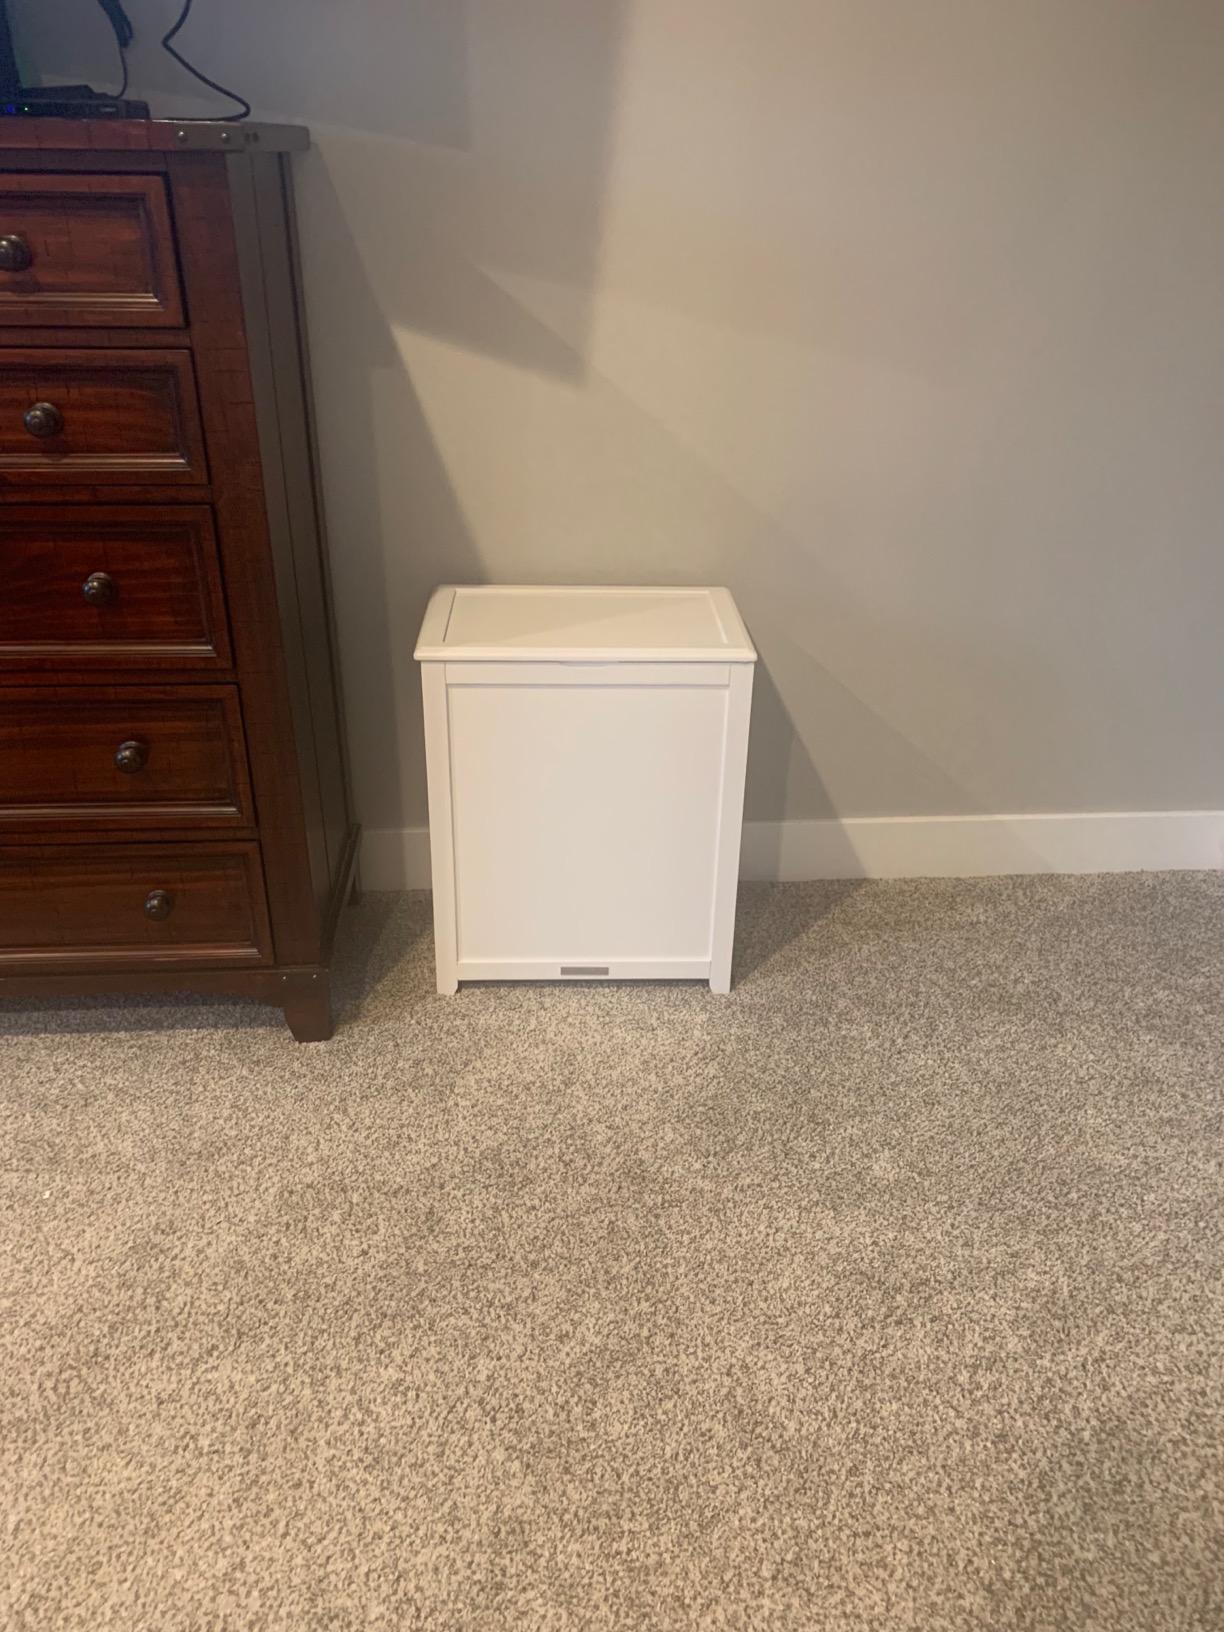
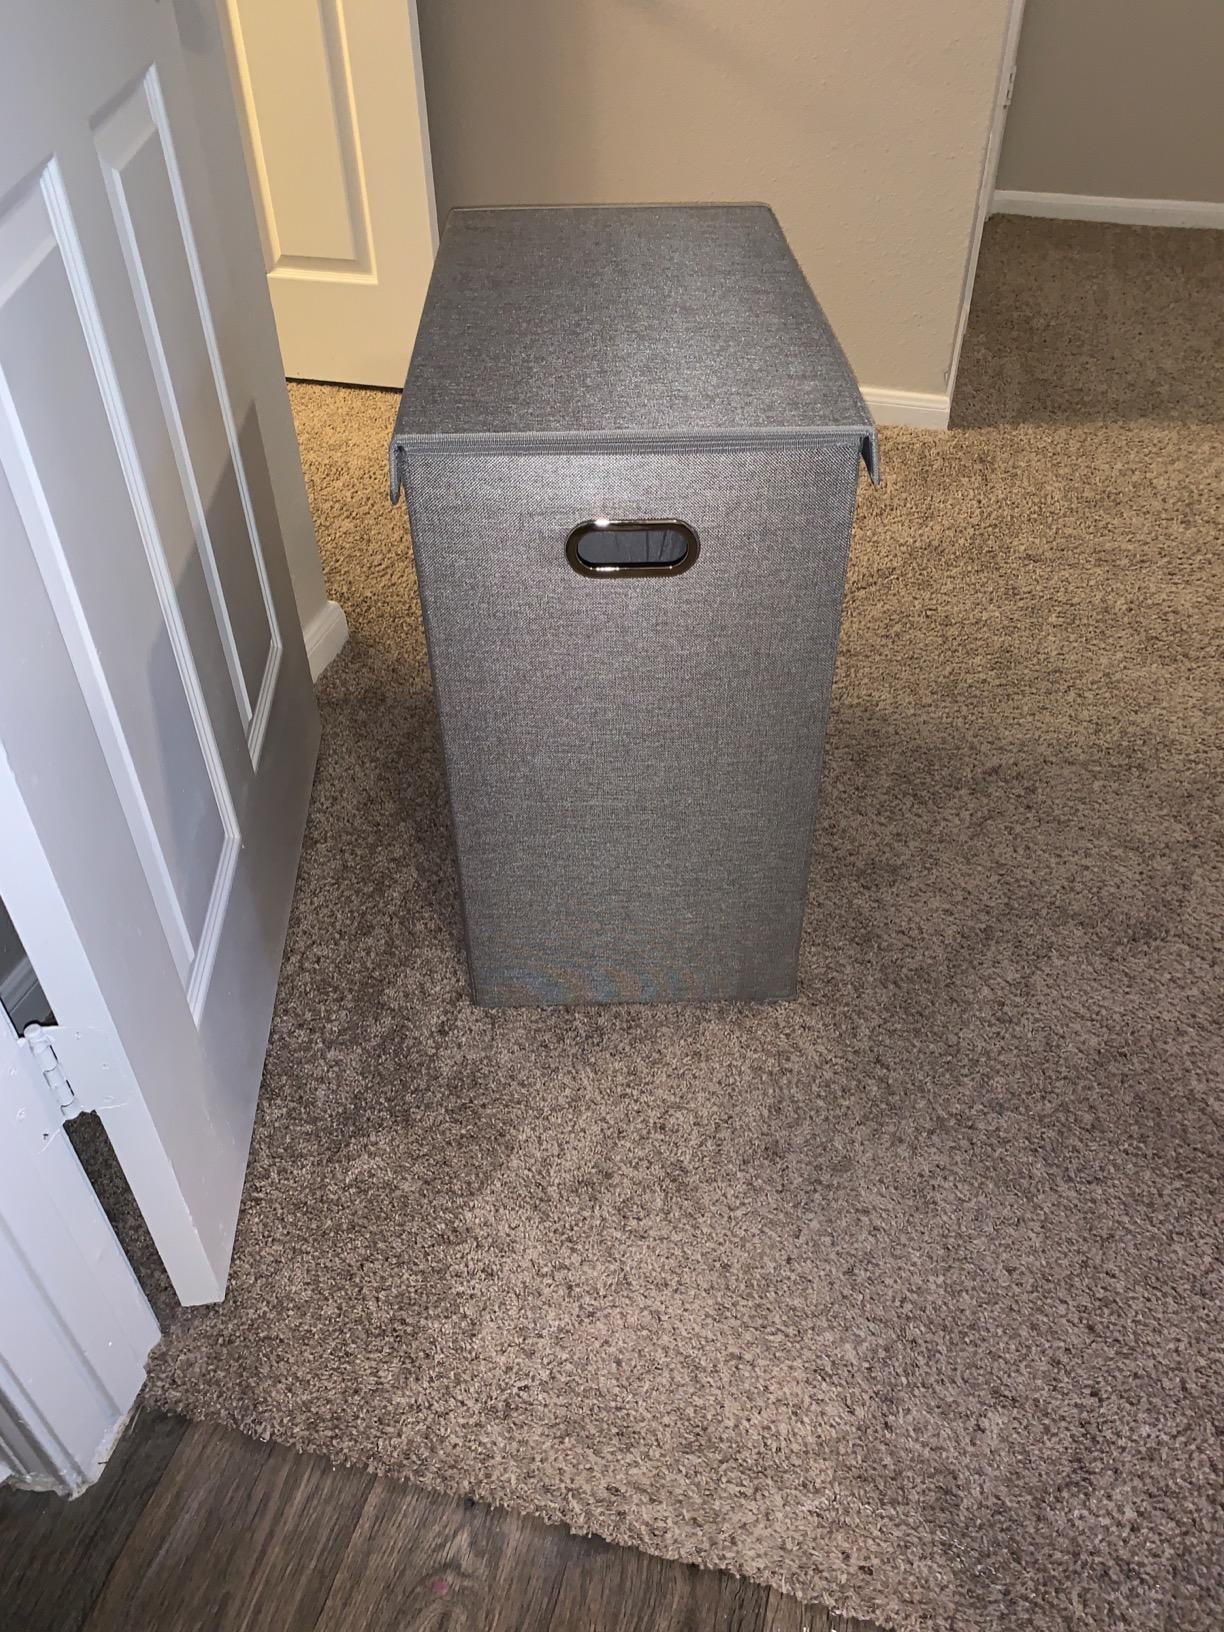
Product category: items_hamper
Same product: no